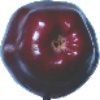
Label: red_delicious_apple